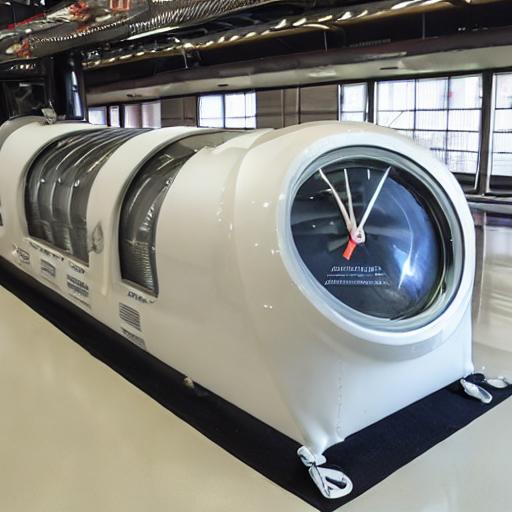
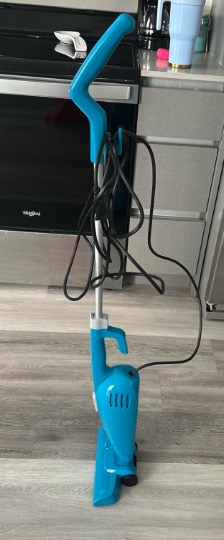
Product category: items_vacuum
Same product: no